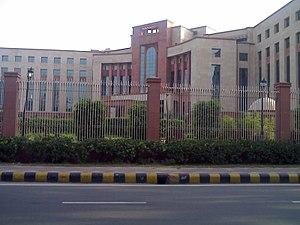
Le Defence Research and Development Organisation est une agence gouvernementale indienne responsable du développement de technologies militaires. Son quartier-général est situé à New Delhi. L'agence a été fondée en 1958 par la fusion du Technical Development Establishment et du Directorate of Technical Development and Production dans la Defence Science Organisation.